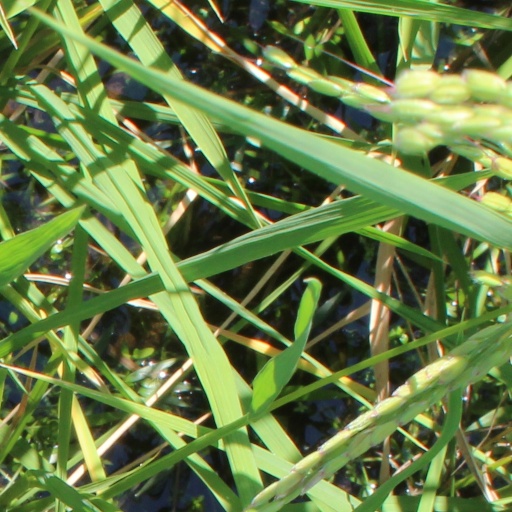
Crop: rice